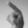
ASL letter: P